Ong Keng Yong

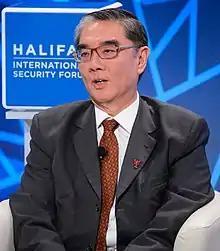
Ong in 2017

Ong Keng Yong (born 6 January 1954) is a Singaporean diplomat who served as the 11th secretary-general of ASEAN between 2003 and 2007. He is currently the Executive Deputy Chairman of the S. Rajaratnam School of International Studies at the Nanyang Technological University.